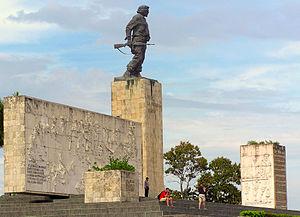
Mausolé d'Ernesto Che Guevara à Santa Clara - Cuba